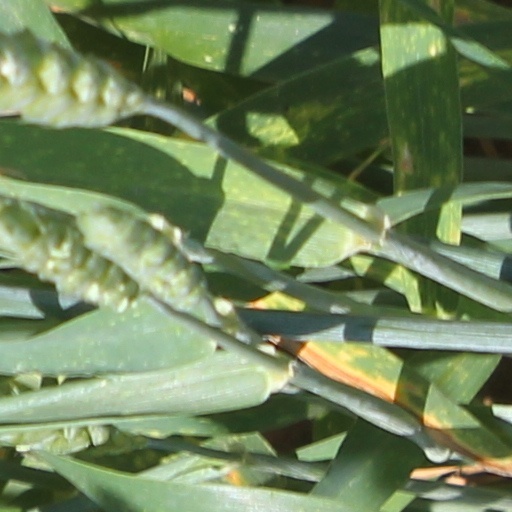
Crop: wheat